Oulu

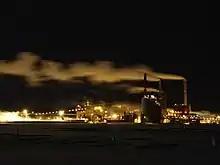
Stora Enso has an important paper manufacturing plant in Oulu.

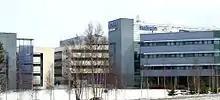
Former Nokia premises in Peltola.

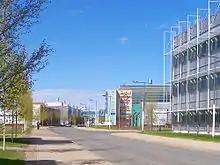
Technopolis Linnanmaa is home to nearly 200 corporations.

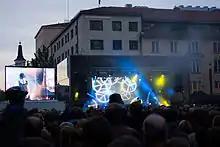
Air Guitar World Championships 2012, an annual event held in Oulu since 1996

The best known cultural exports of the city of Oulu are the Air Guitar World Championships held annually in August, Mieskuoro Huutajat (also known as "Screaming Men"), the now defunct metal band Sentenced, and one of the best ice hockey teams in Europe, Oulun Kärpät.